Fighter Squadron 1 (United States Navy)

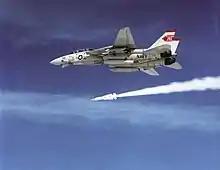
An F-14A of VF-1 launching an AIM-54 Phoenix (1989)

From February to August 1989, "Ranger"/CVW-2 conducted normal patrol operations in the Western Pacific/Indian Ocean.